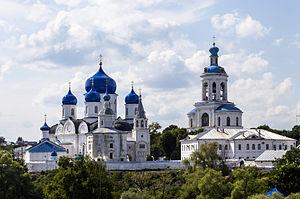
Le château de Bogolioubovo, appelé aussi château de pierre, ou château d'André Ier Bogoliobski est une résidence de campagne construit aux environs de 1158, à Bogolioubovo, près de la ville de Vladimir, par André Ier Bogolioubski, prince de la Principauté de Vladimir-Souzdal. Il est situé dans l'Anneau d'or de Russie.